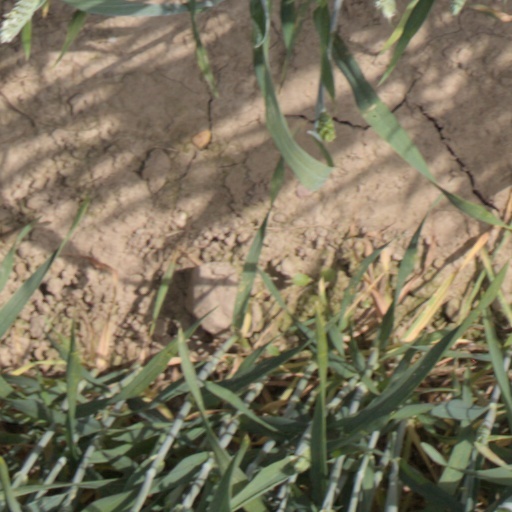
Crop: wheat